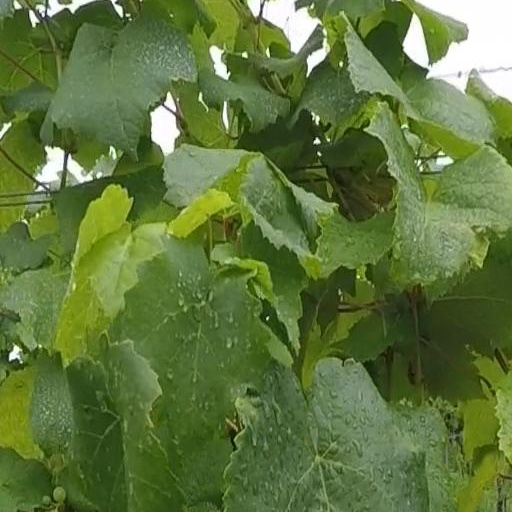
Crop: grape